Eliezer Sandberg

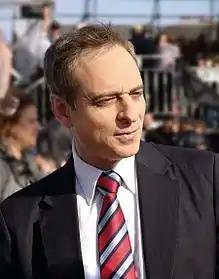
Sandberg in 2017

Eliezer Sandberg (born 21 February 1962) is an Israeli former politician who served as a government minister between 2003 and 2004. He was world chairman of Keren Hayesod in 2010-2018.